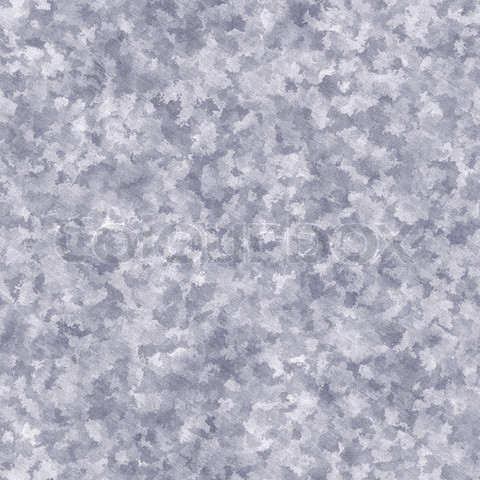
Texture: blotchy